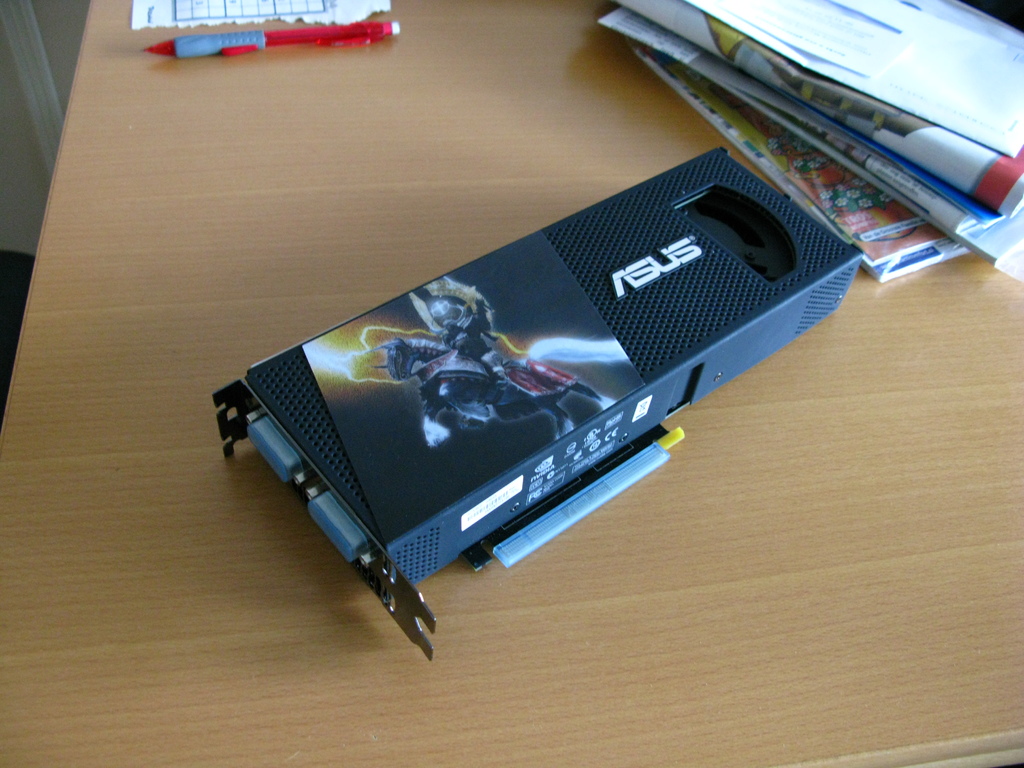
Label: others